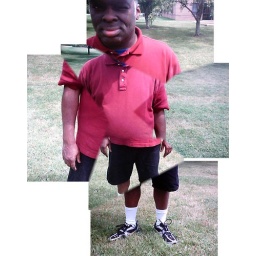
john in a red shirt